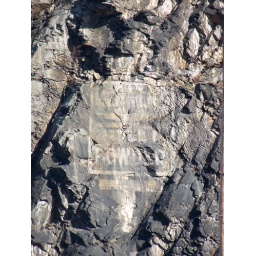
On the side of the mountain above the train tunnel.